Simians (Chinese poetry)

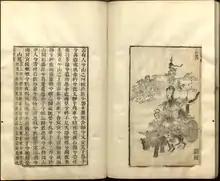
The "Nine Songs" verse "Mountain Spirit" and commentary from the "Chu Ci", 1645 annotated and illustrated edition, with the title changed to "The Illustrated Li Sao" (離騷圖), depicting the Mountain Spirit together with a simian companion.

Mountain Goddesses frequently appear in poetry, in the Classical Chinese tradition many of the best known ones being associated with certain specific well-known mountains. One of the poems of the "Nine Songs" section of the